Novato, California

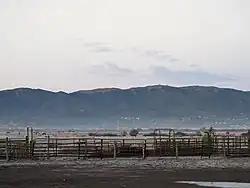
Big Rock Ridge, the highest point in Novato

The original town was located around Novato Creek at what is now South Novato Boulevard. A railroad was built in 1879, connecting Novato to Sonoma County and San Rafael. The area around the train depot became known as "New Town", and forms the edge of what today is Old Town Novato. The Novato Flatiron Building was built in 1908.